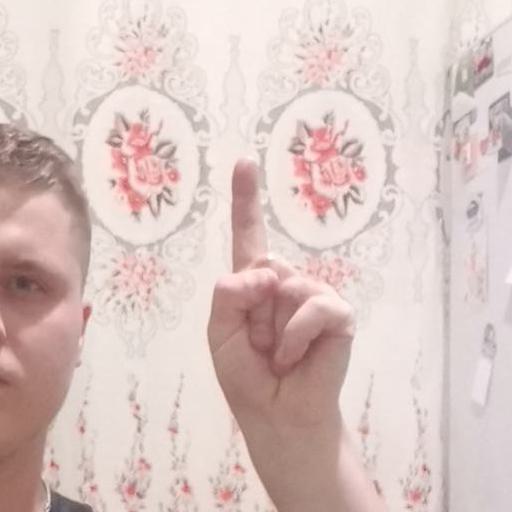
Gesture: one